Ihlas Bebou

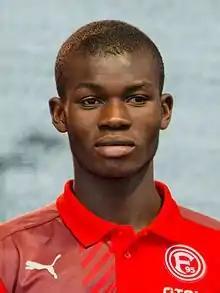
Bebou with Fortuna Düsseldorf in 2015

Ihlas Bebou (born 23 April 1994) is a Togolese professional footballer who plays as a forward or right winger for Bundesliga club TSG Hoffenheim and the Togo national team.